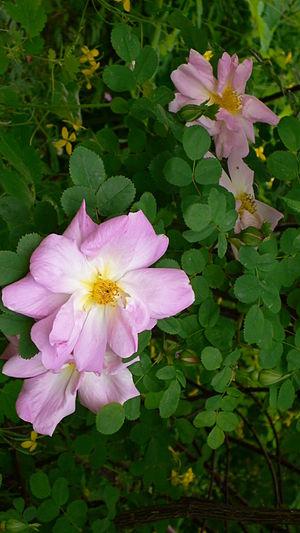
Cet article présente une bibliographie thématique sur l'histoire de Lyon. Ce classement permet de retrouver tous les ouvrages traitant d'un même domaine, quelle que soit la période historique considérée. Une bibliographie chronologique, rassemblant tous les ouvrages et articles sur une période donnée, est également disponible.
Le parc des Hauteurs est un parc urbain situé à Lyon sur la colline de Fourvière. Il regroupe plusieurs lieux publics, des abords de la basilique de Fourvière jusqu'au cimetière de Loyasse, en ajoutant le parc de la Visitation. Il inclut la passerelle des Quatre-Vents, viaduc qui permettait autrefois aux tramways de transporter les voyageurs et les cercueils entre l'ancien terminus de la ficelle de Saint-Paul et le cimetière.